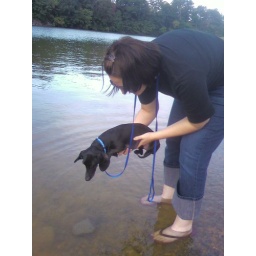
Holding our dog over water makes him paddle like he's swimming through the air.